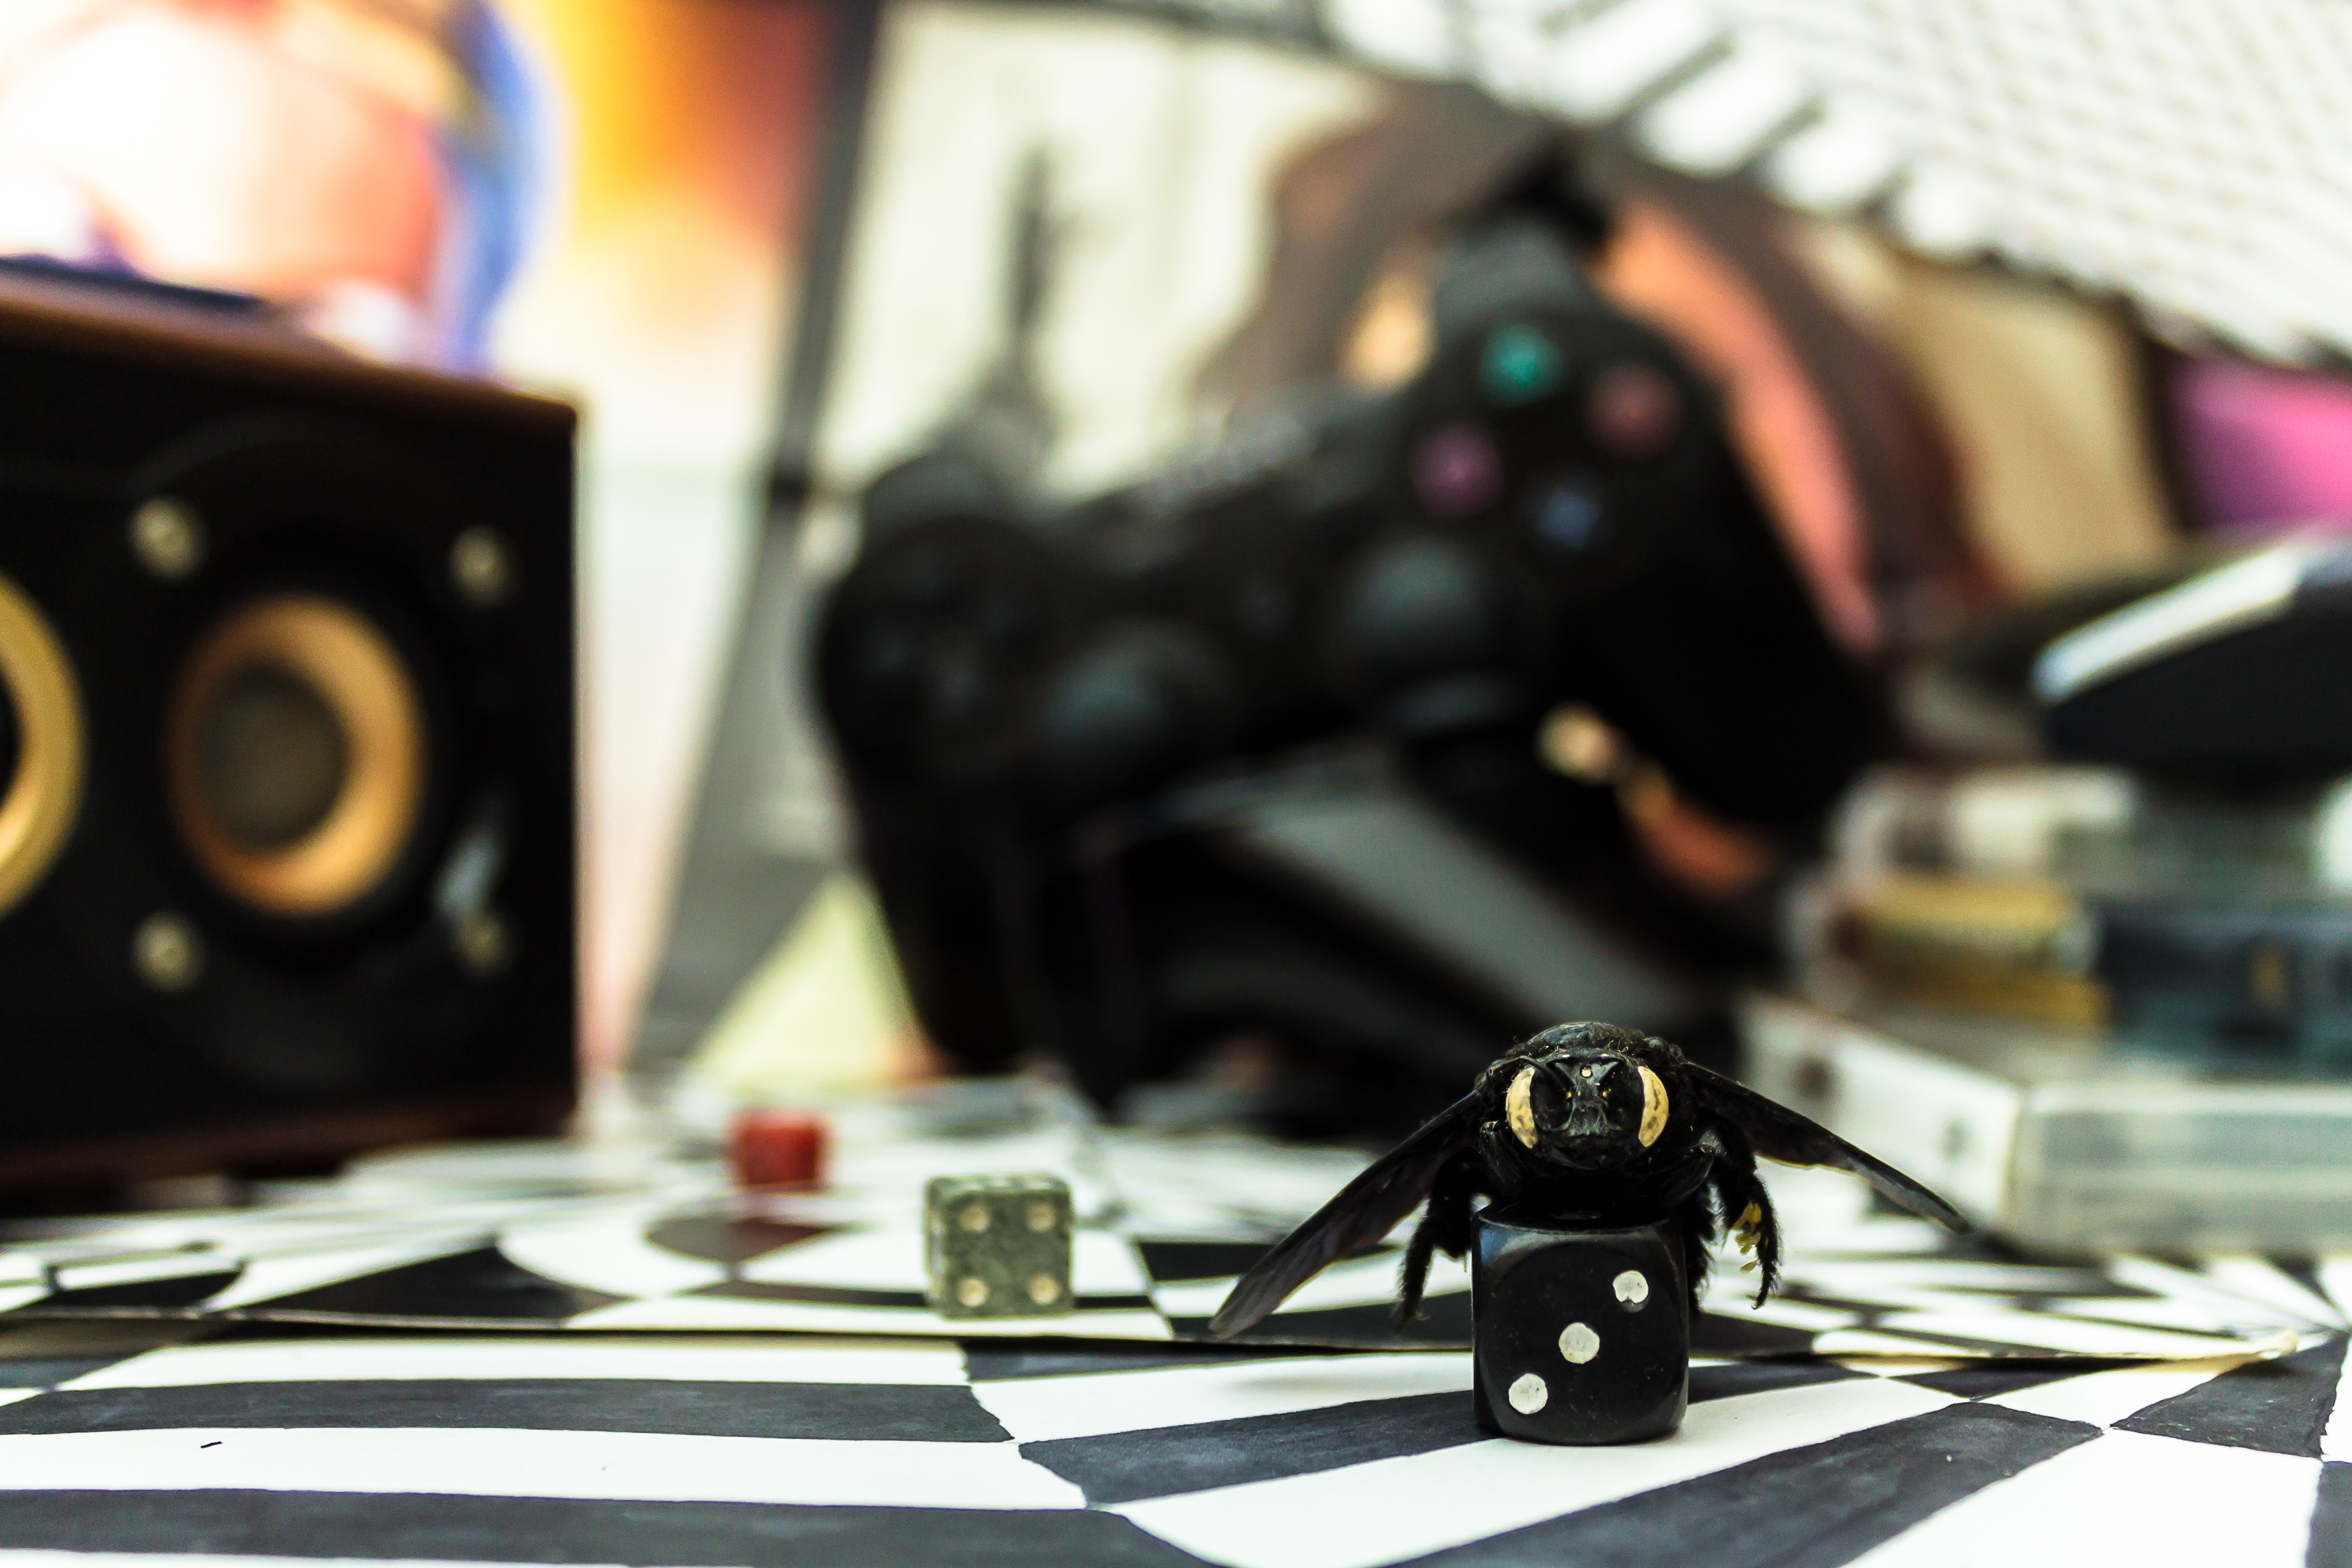
electronics, technology, photography